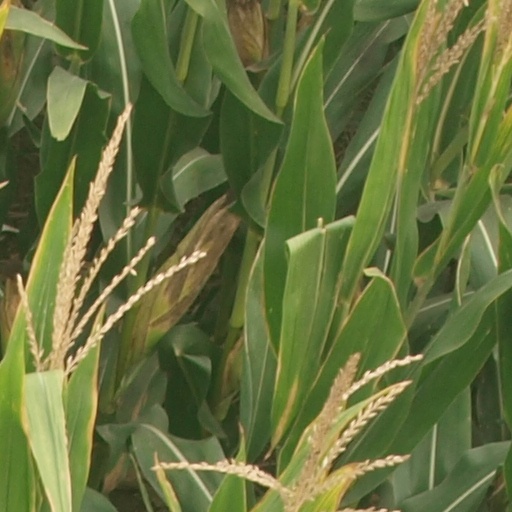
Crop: maize; corn